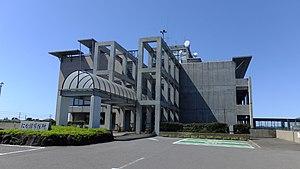
Nikaho est une ville située dans la préfecture d'Akita, au Japon.